Book of Common Prayer (1962)

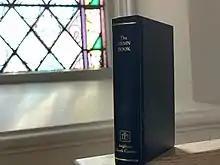
The 1938 edition of "The Book of Common Praise" of the Anglican Church of Canada

"The Book of Common Praise" is the name assigned to the standard authorized Anglican Church of Canada hymnal. The first edition of "The Book of Common Praise", containing 795 hymns as well as 139 settings, was published in 1908 and known for its brown binding. It was followed by the blue-bound 1938 edition, initially containing 812 hymns, which was in use through the revision process of the 1962 prayer book. A revision of this edition was approved in 1963. This edition is partially credited with the introduction prayers for the dead into the 1962 prayer book, as several hymns for the deceased are included despite a tradition of excluding such prayers emanating from the Reformation.